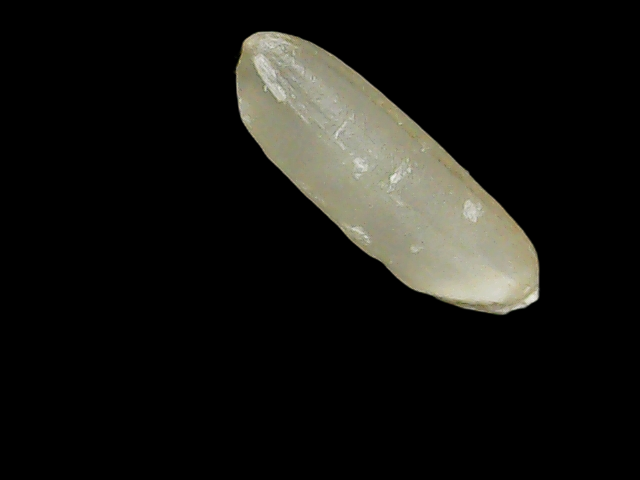
Rice variety: Binadhan7